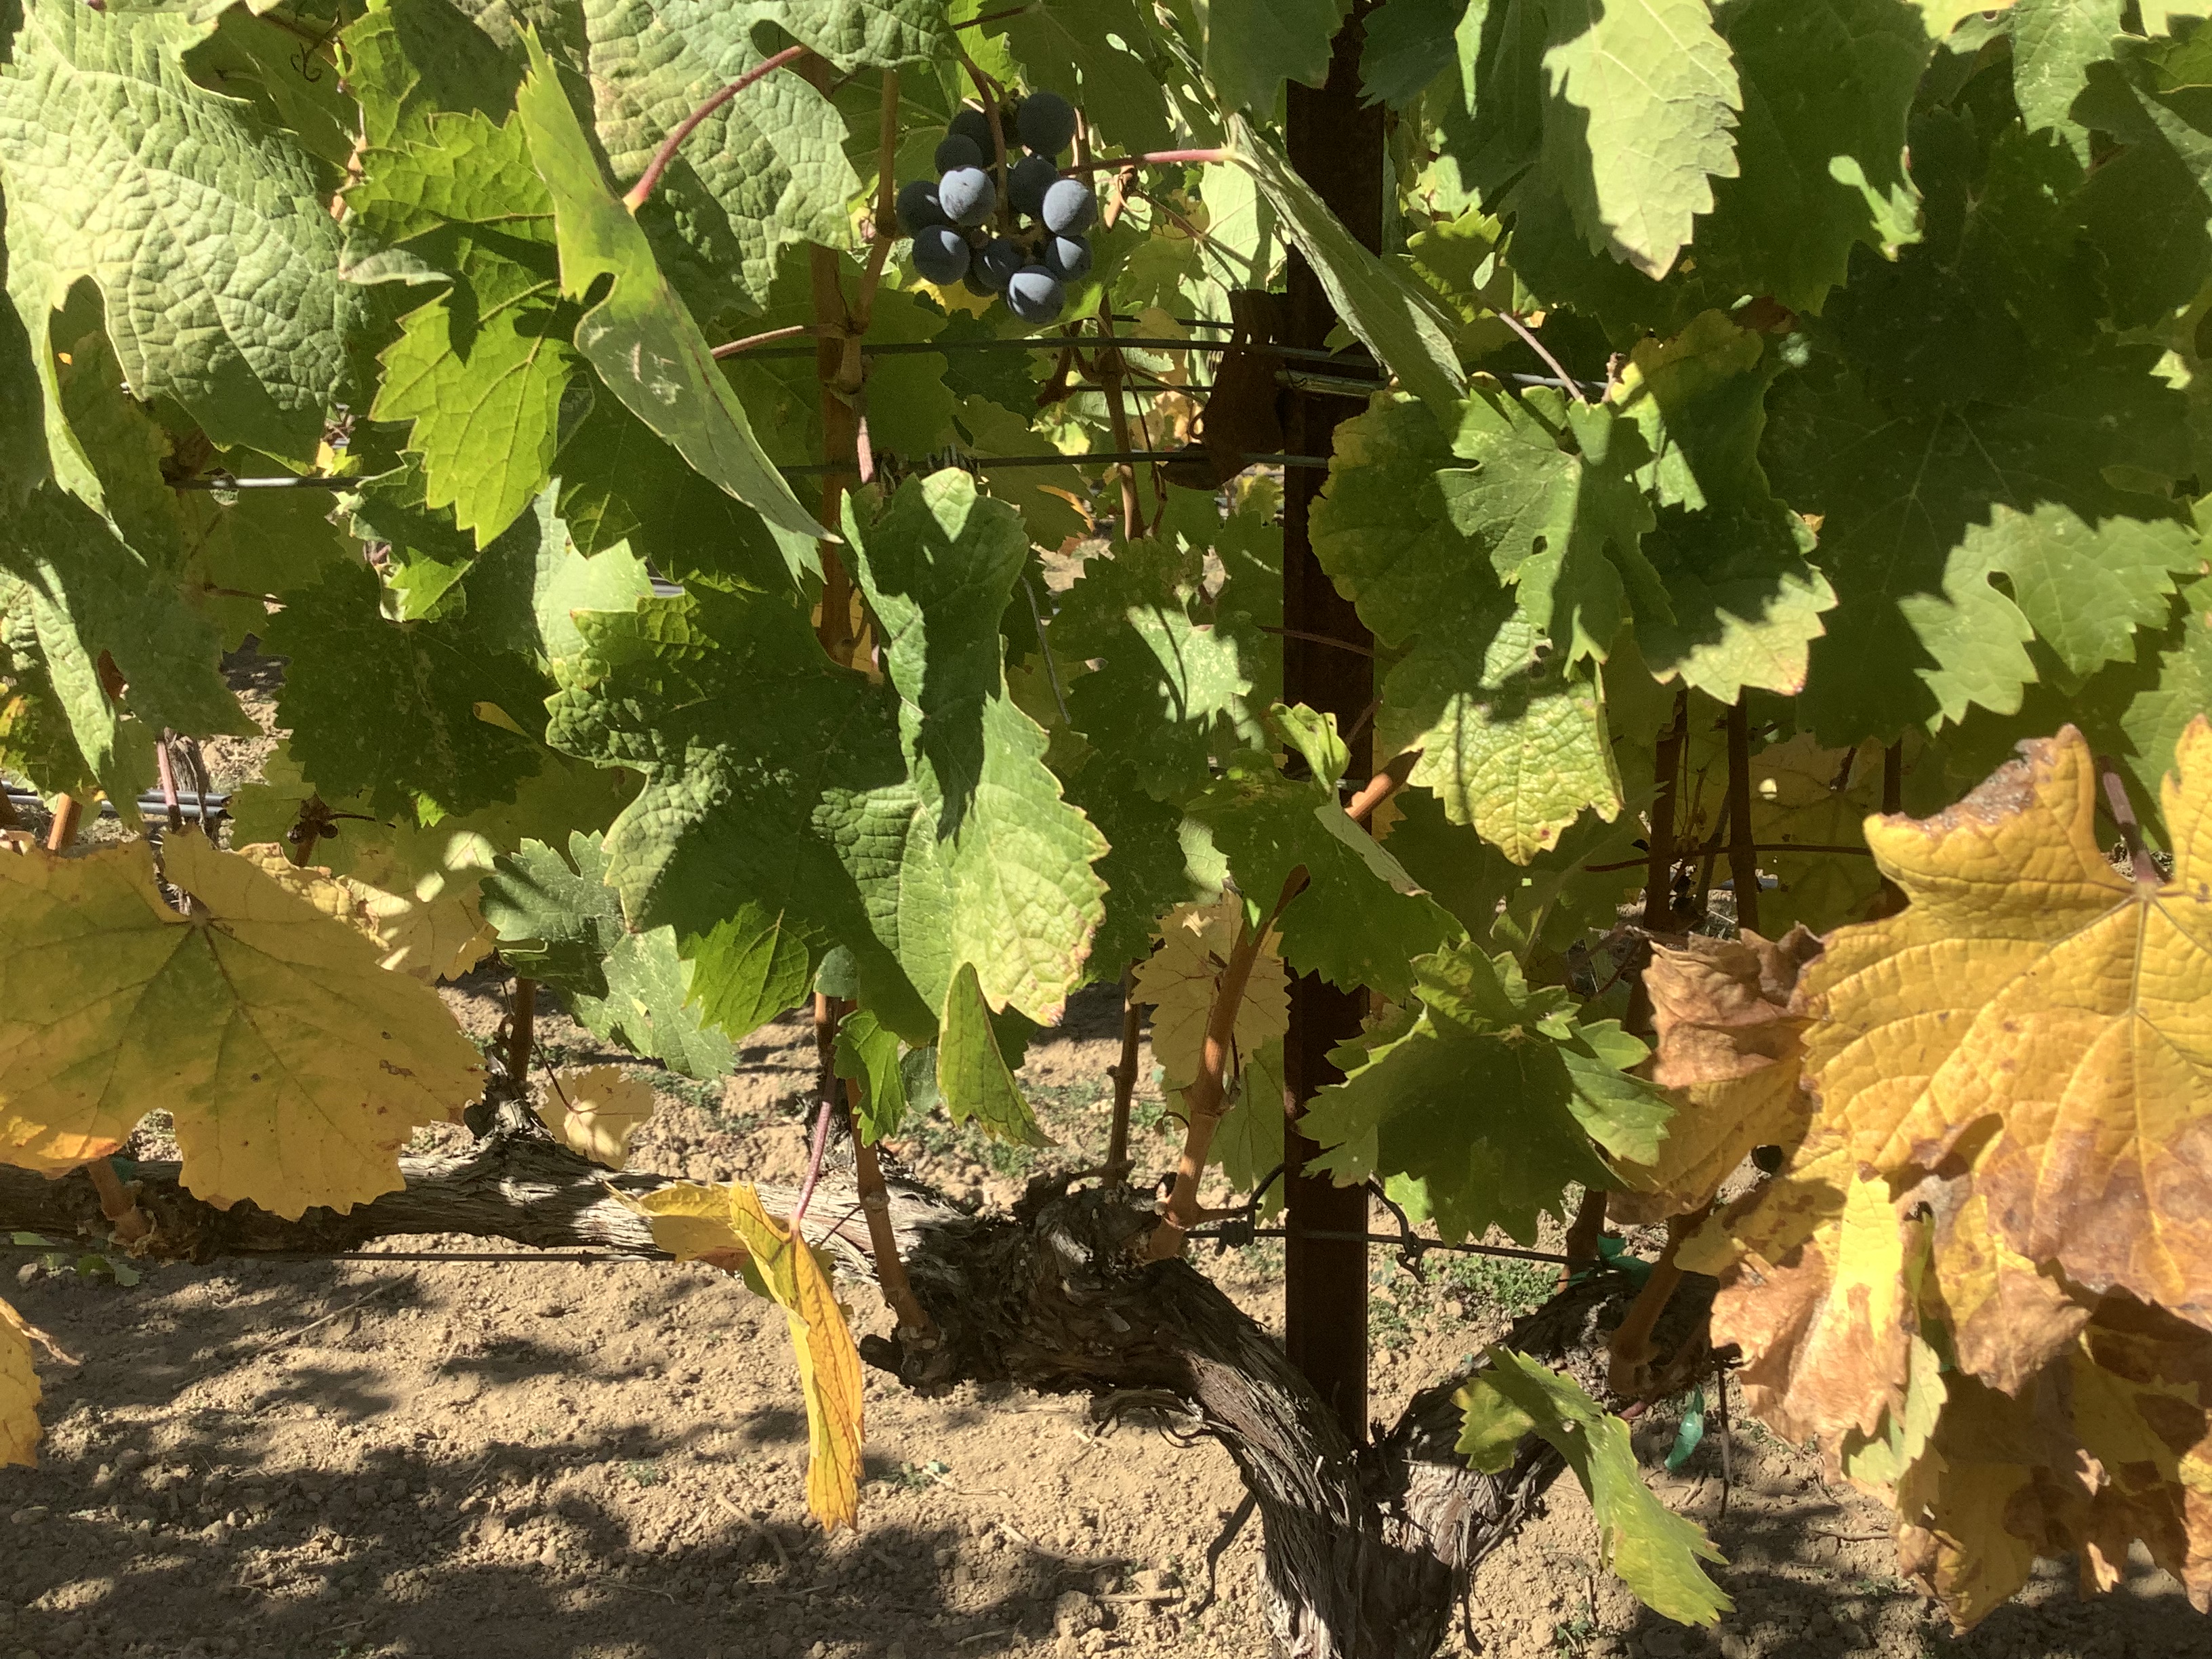
Label: No Virus